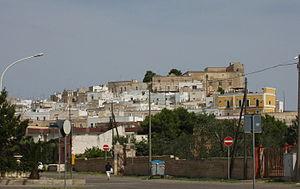
Castellaneta est une commune italienne de la province de Tarente dans la région des Pouilles.